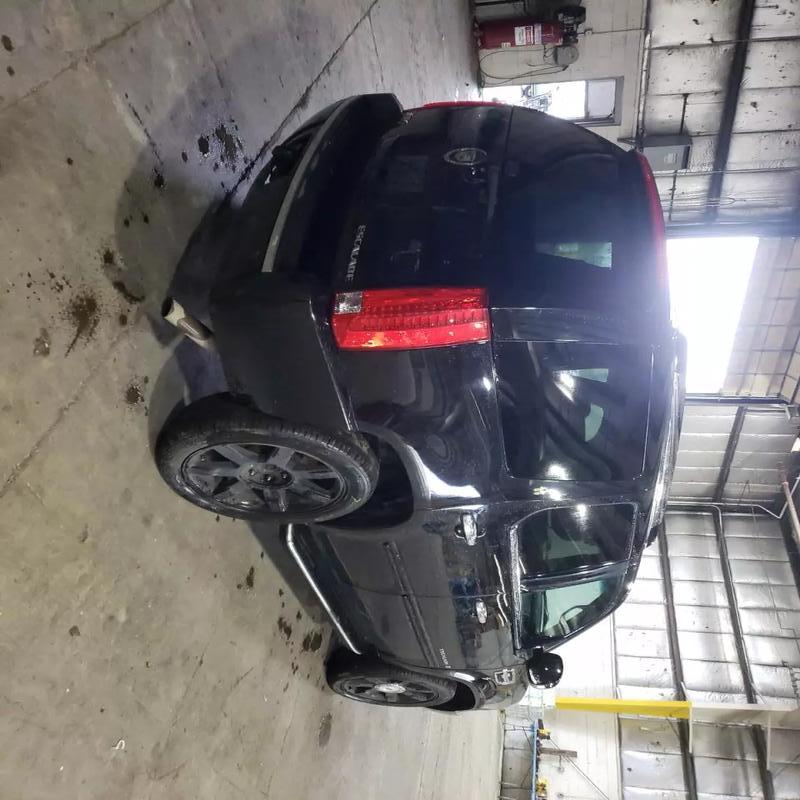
Aucun dommage détecté.
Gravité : aucun